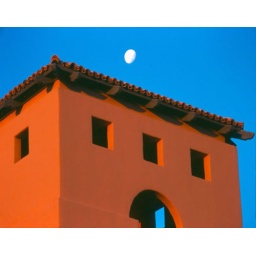
moon over red adobe tower horizontal 72